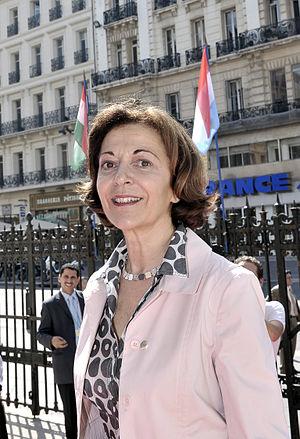
Anne-Marie Idrac, secrétaire d'État chargée du commerce extérieur, lors de la 7ème conférence EUROMED du Commerce extérieur à Marseille
Anne-Marie Idrac, née le 27 juillet 1951 à Saint-Brieuc, est une dirigeante d'entreprises et femme politique française.